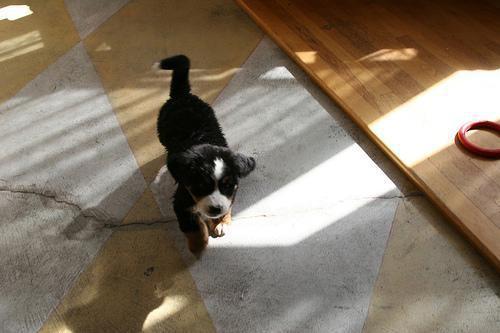
Bernese_mountain_dog